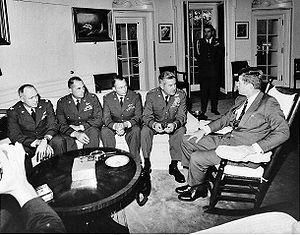
Curtis Emerson LeMay, né le 15 novembre 1906 à Columbus et mort le 1ᵉʳ octobre 1990, est un général des forces aériennes des États-Unis.
L'Essence de la décision, sous-titré Expliquer la crise des missiles de Cuba, est un ouvrage publié en 1971 par Graham T. Allison.